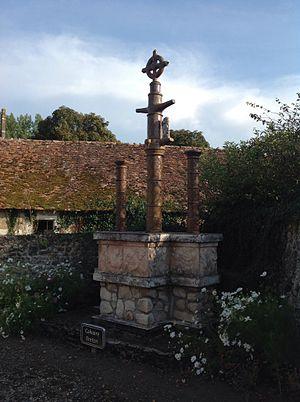
Calvaire breton
Rezay est une commune française située dans le département du Cher en région Centre-Val de Loire.